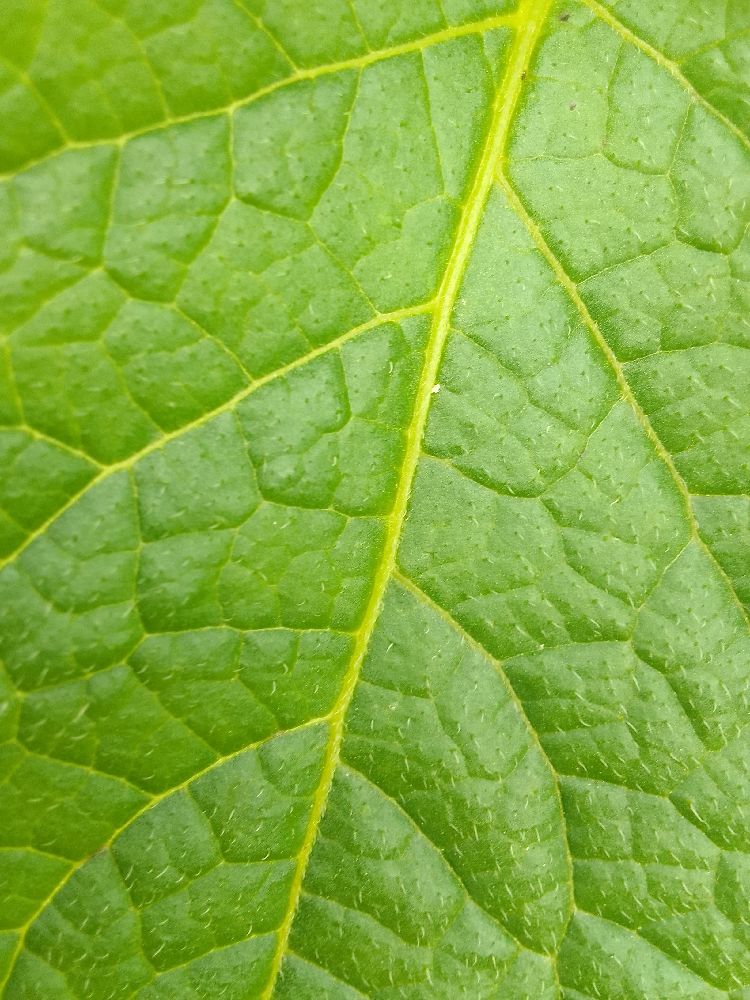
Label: Healthy